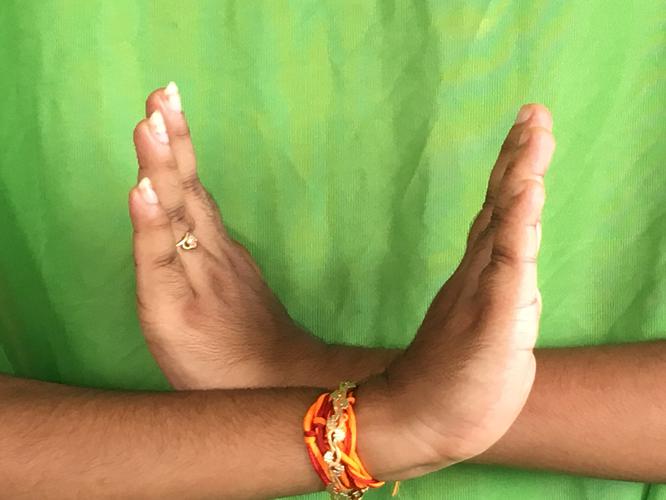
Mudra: Swastikam
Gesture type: double_hand